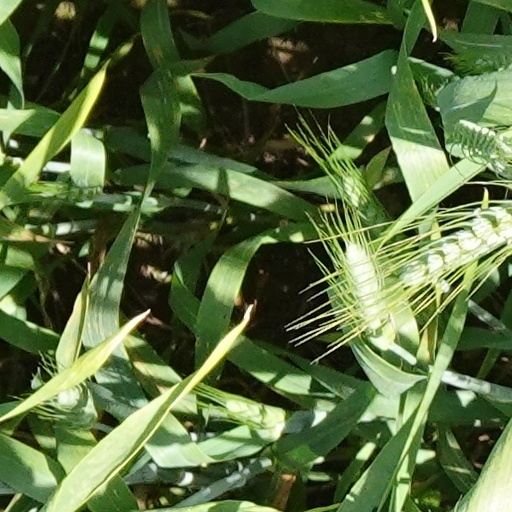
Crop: wheat